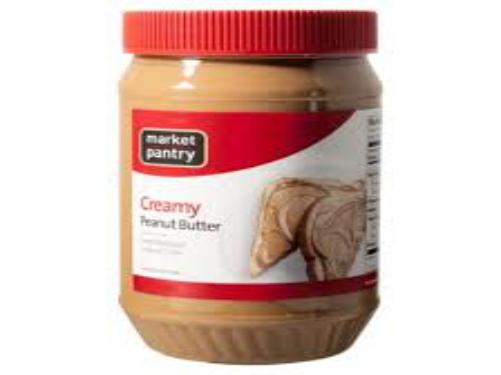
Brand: Market Pantry
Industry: Food